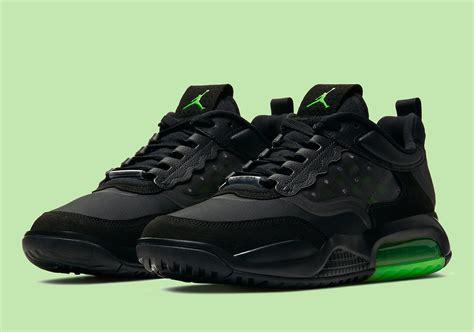
Brand: Nike
Model: Air Max 200